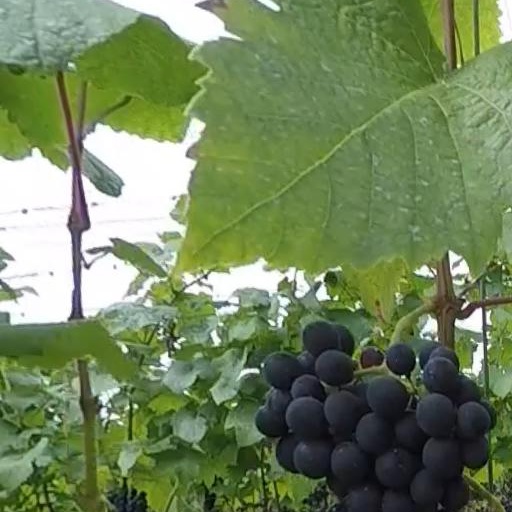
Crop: grape